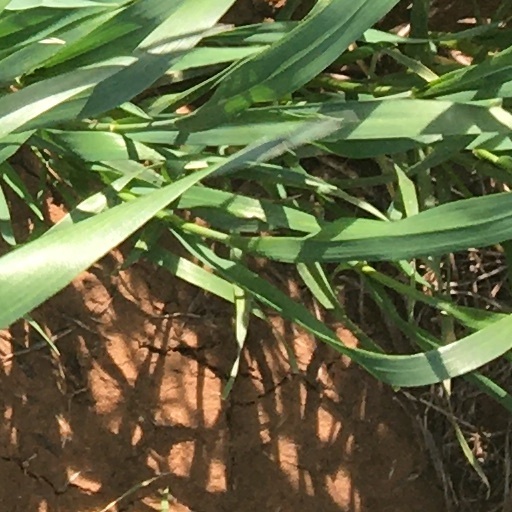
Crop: wheat